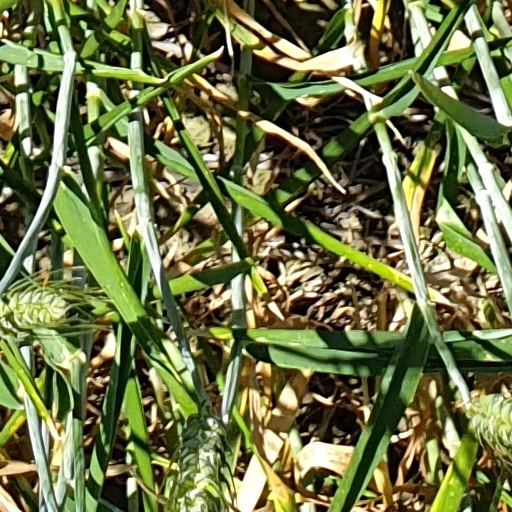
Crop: wheat